Describe the emotion expressed in this image:  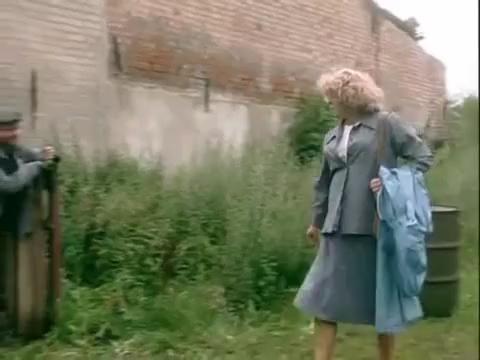
This person displays Fear, valence and arousal with low intensity.